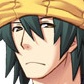
Portrait style: Anime Portrait